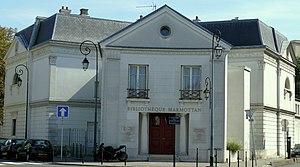
Boulogne-Billancourt - Bibliothèque Marmottan
Boulogne-Billancourt est une commune française des Hauts-de-Seine et de la métropole du Grand Paris en région Île-de-France, la plus peuplée des communes franciliennes après Paris. Elle résulte de la réunion, réalisée sous le nom de Boulogne sur Seine en 1790, de Boulogne la Petite, paroisse érigée en 1343 autour de l'église Notre Dame de Boulogne sur Seyne, et de la rive droite de Saint-Cloud. Le nom de Boulogne Billancourt, tardivement adopté en 1926, acte le démantèlement, au profit du XVIᵉ arrondissement, du vaste territoire de Longchamp et du Bois de Boulogne, et l'adjonction, accordée en 1860 comme une compensation, de Billancourt, écart d'Auteuil devenu dans l'entre deux guerres le fief historique des usines Renault.
Cet article recense les monuments historiques des Hauts-de-Seine, en France.